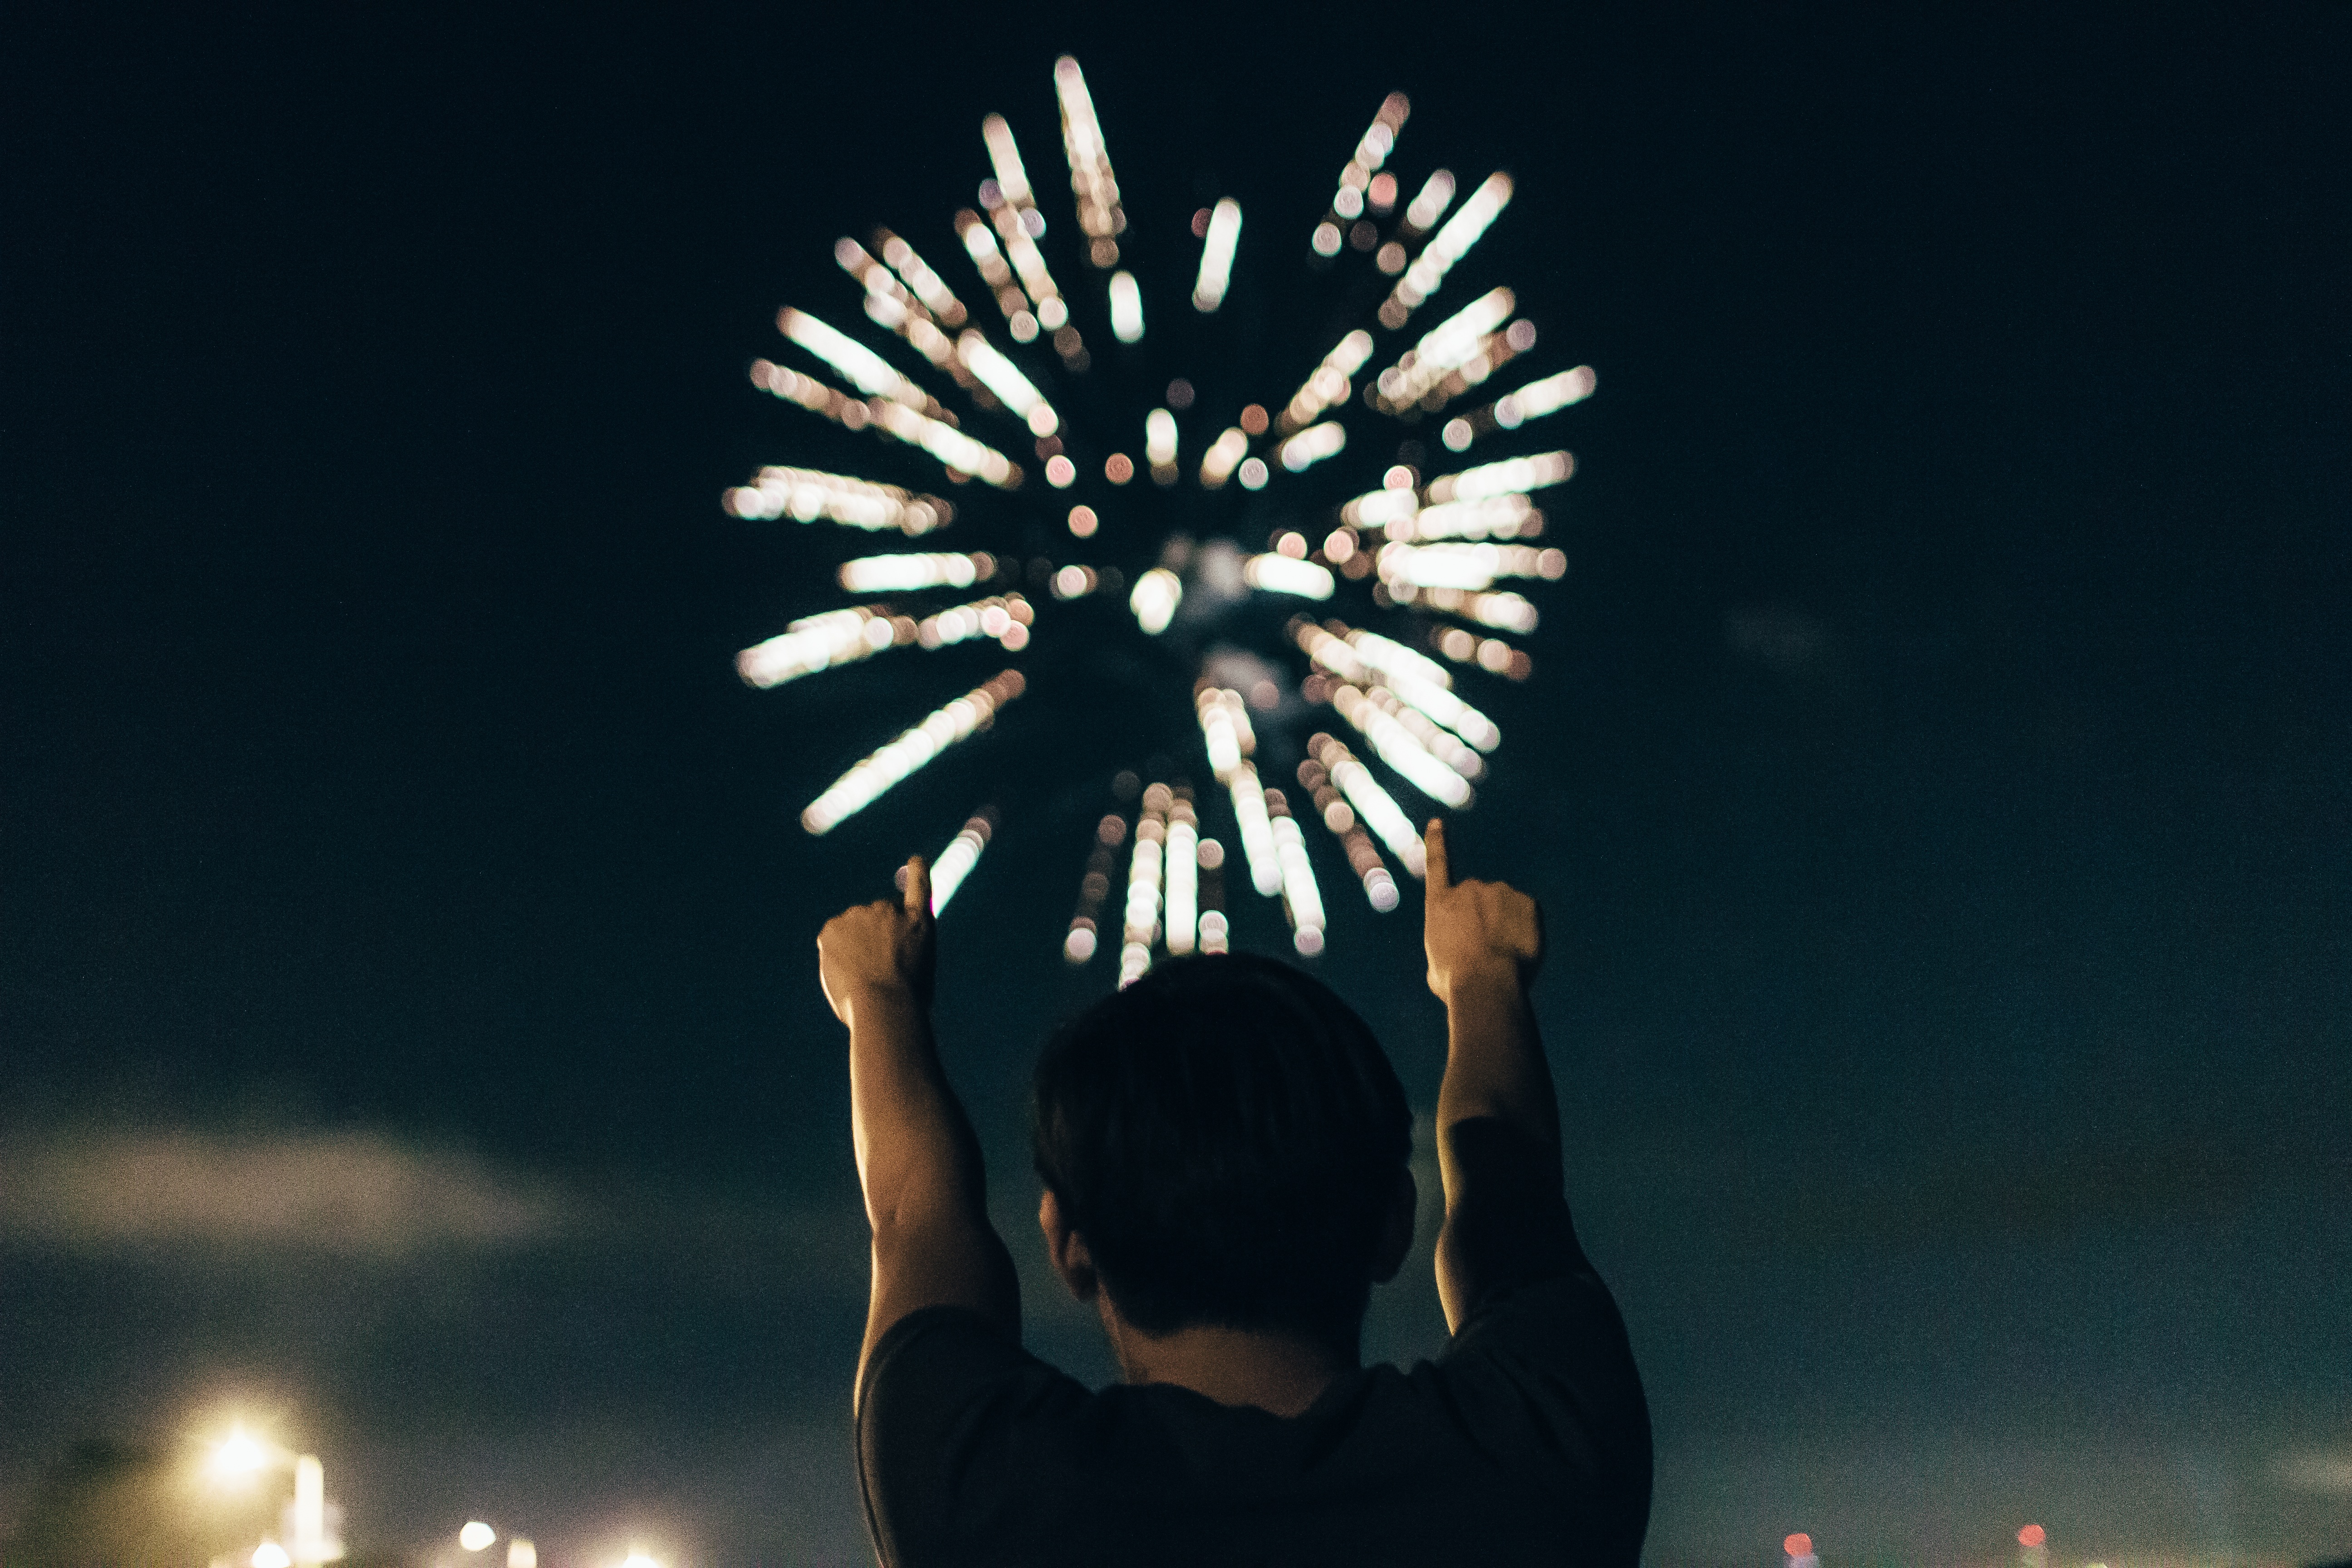
light, sky, night, star, flower, recreation, sparkler, celebration, red, holiday, fire, blue, black, colorful, explosion, festive, celebrate, fourth of july, explode, festival, july, flash, fireworks, american, fun, design, happy, display, bright, party, new, event, anniversary, bomb, firecracker, burst, boom, bang, exploding, number one, outdoor recreation